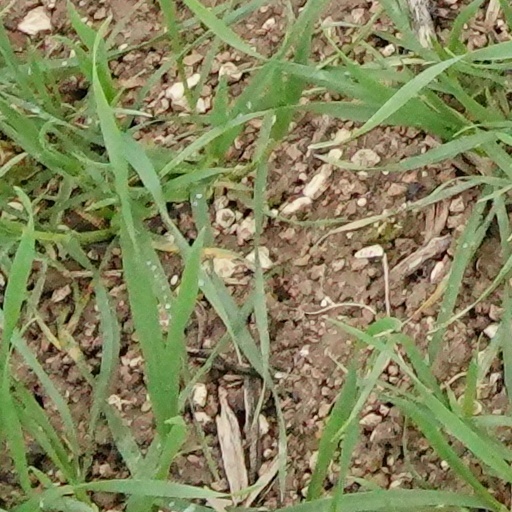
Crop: wheat